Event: Nepal Earthquake
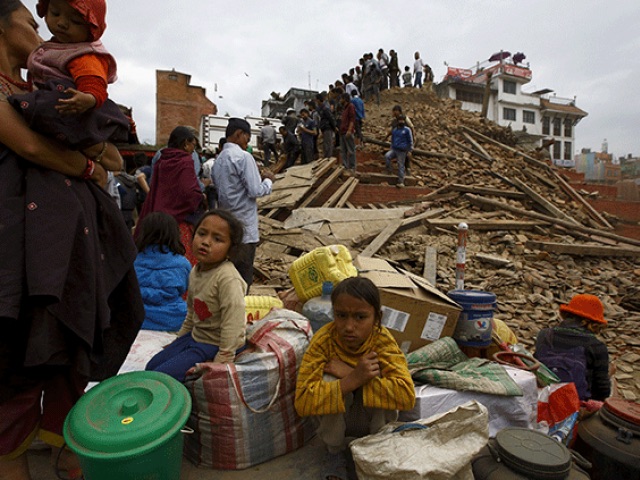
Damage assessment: damage